Kane (instrument)

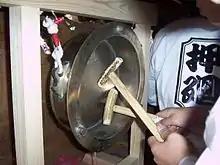

The is often found in traditional Japanese music or min'yō. Although sometimes suspended from a bar, it is more common for a musician to hold the bell in place with one hand beat it with the other using a special mallet called a or , often made from bone. The "kane" makes three distinct sounds: "chan" - hitting the middle; "chi" - hitting the inside edge; and "ki" - reversing the stroke. This kind of onomatopoeic mnemonic or "Kuchi shōga" is common in Japanese music. There are several sizes of "kane", such as the "atarigane" or the "surigane".